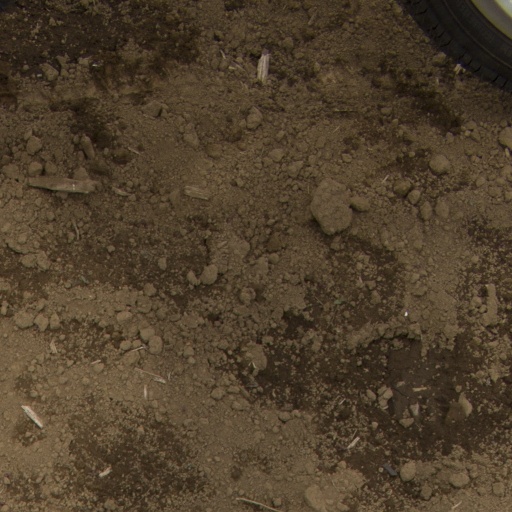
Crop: Jerusalem artichoke